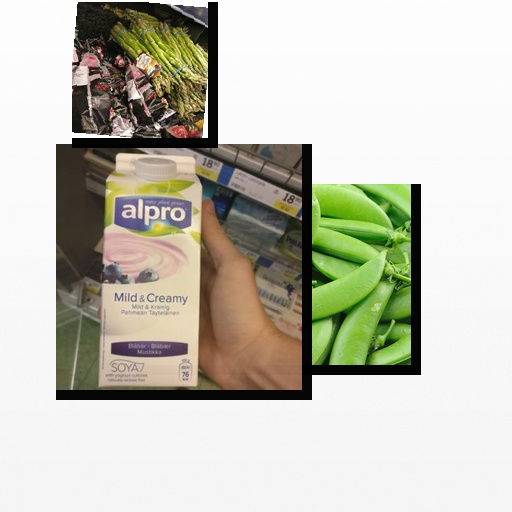
Food items: peas, asparagus, blueberry_soyghurt